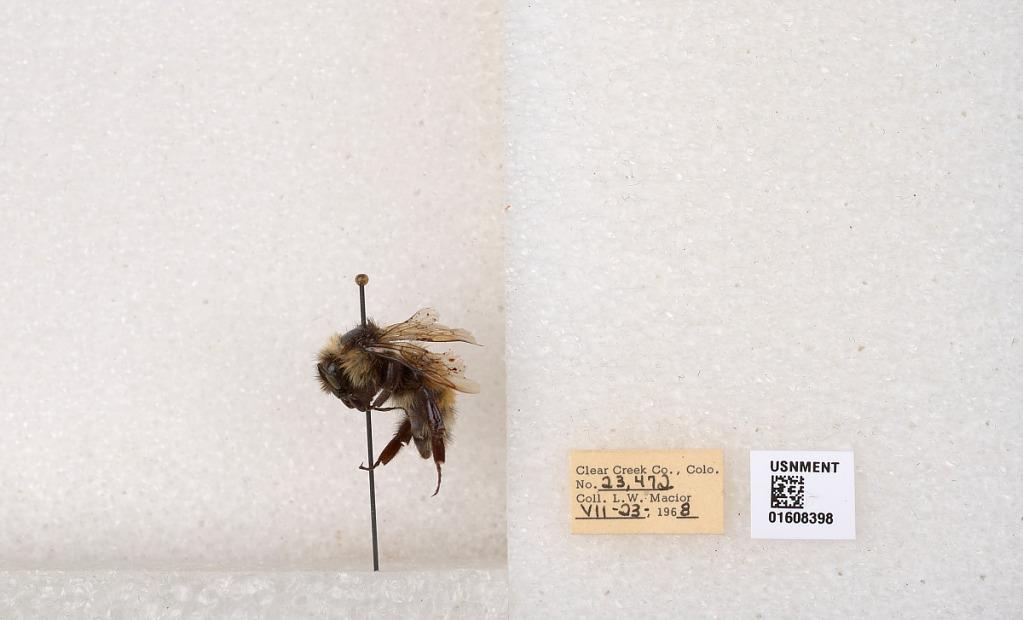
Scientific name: Bombus (Pyrobombus) sylvicola Kirby
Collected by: L. Macior
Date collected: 1968-7-23
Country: United States
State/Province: Colorado
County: Clear Creek
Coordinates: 39.6891, -105.644